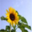
Label: sunflower